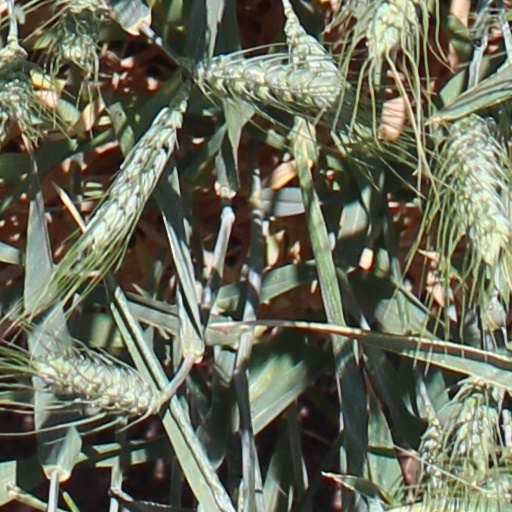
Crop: wheat